Aviation safety

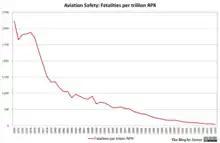
Fatalities per trillion revenue passenger kilometres since 1970 (five-year moving average for fatalities)

Aviation is safer today than it has ever been. Modern commercial aviation boasts an accident rate of approximately 1 fatal accident per 16 million flights, far lower than historic numbers.